Verb phrase ellipsis

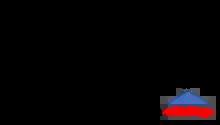
Antecedent-contained deletion (ACD)

VP ellipsis can be said to operate either "forwards" or" backwards": it operates forwards when the antecedent to the ellipsis precedes the ellipsis (as in the above examples) and backwards when the antecedent follows the ellipsis. It can also be said to operate either "upwards" or "downwards" (or neither). It operates upwards when the antecedent appears in a clause that is subordinate to the clause containing the ellipsis, and downwards when the ellipsis appears in a clause subordinate to the clause containing the antecedent. In the above examples, the two clauses are coordinated, so neither is subordinate to the other, and hence the operation of the ellipsis is neither upward nor downward.